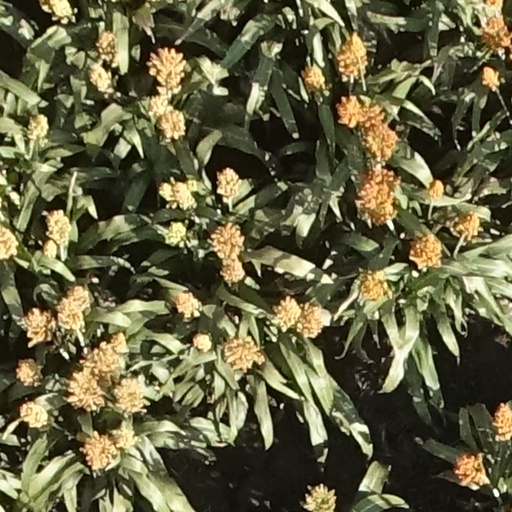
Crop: sorghum